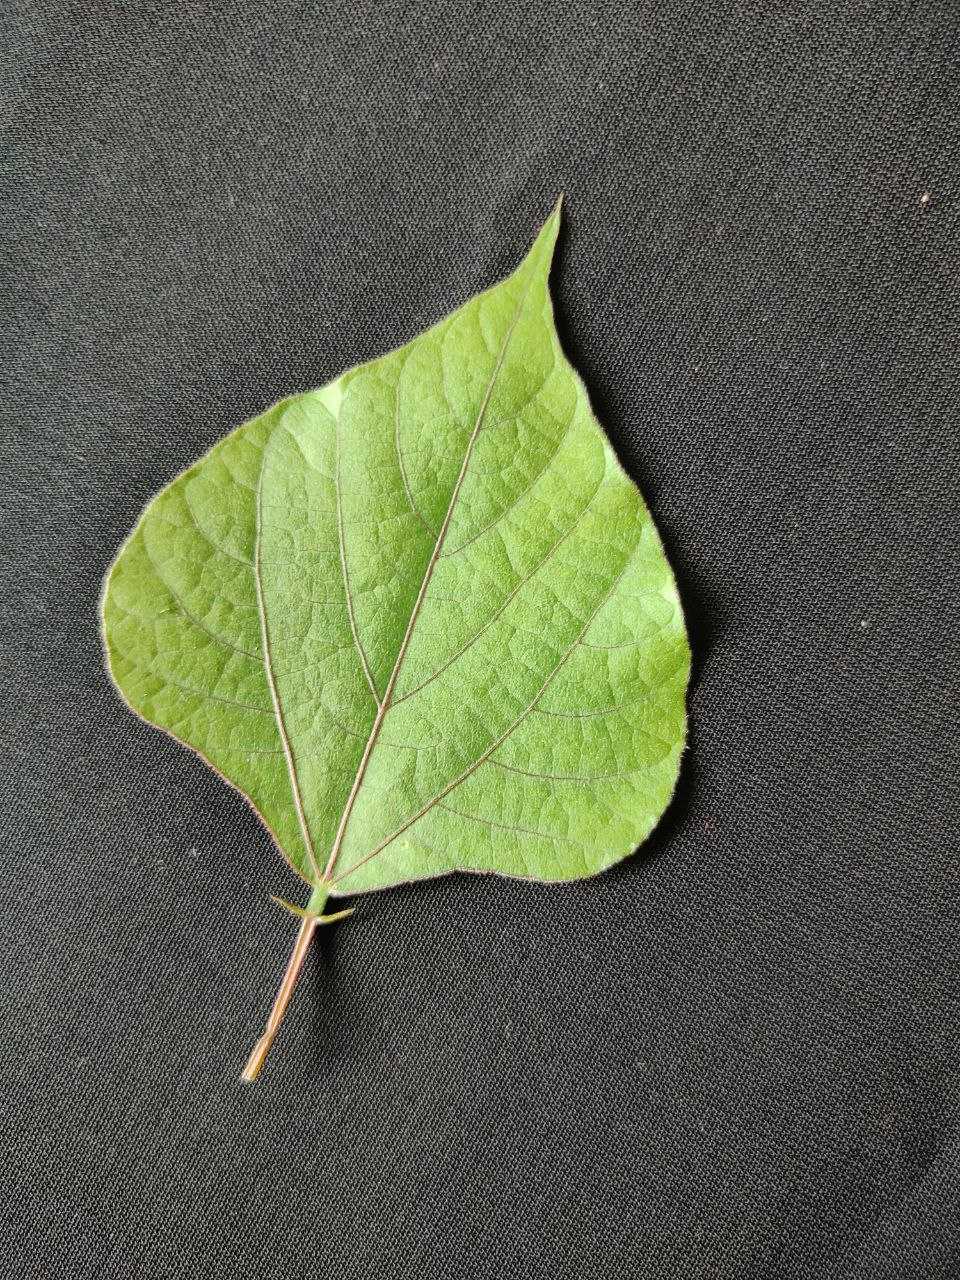
Crop: bean
Leaf condition: Fresh Leaf